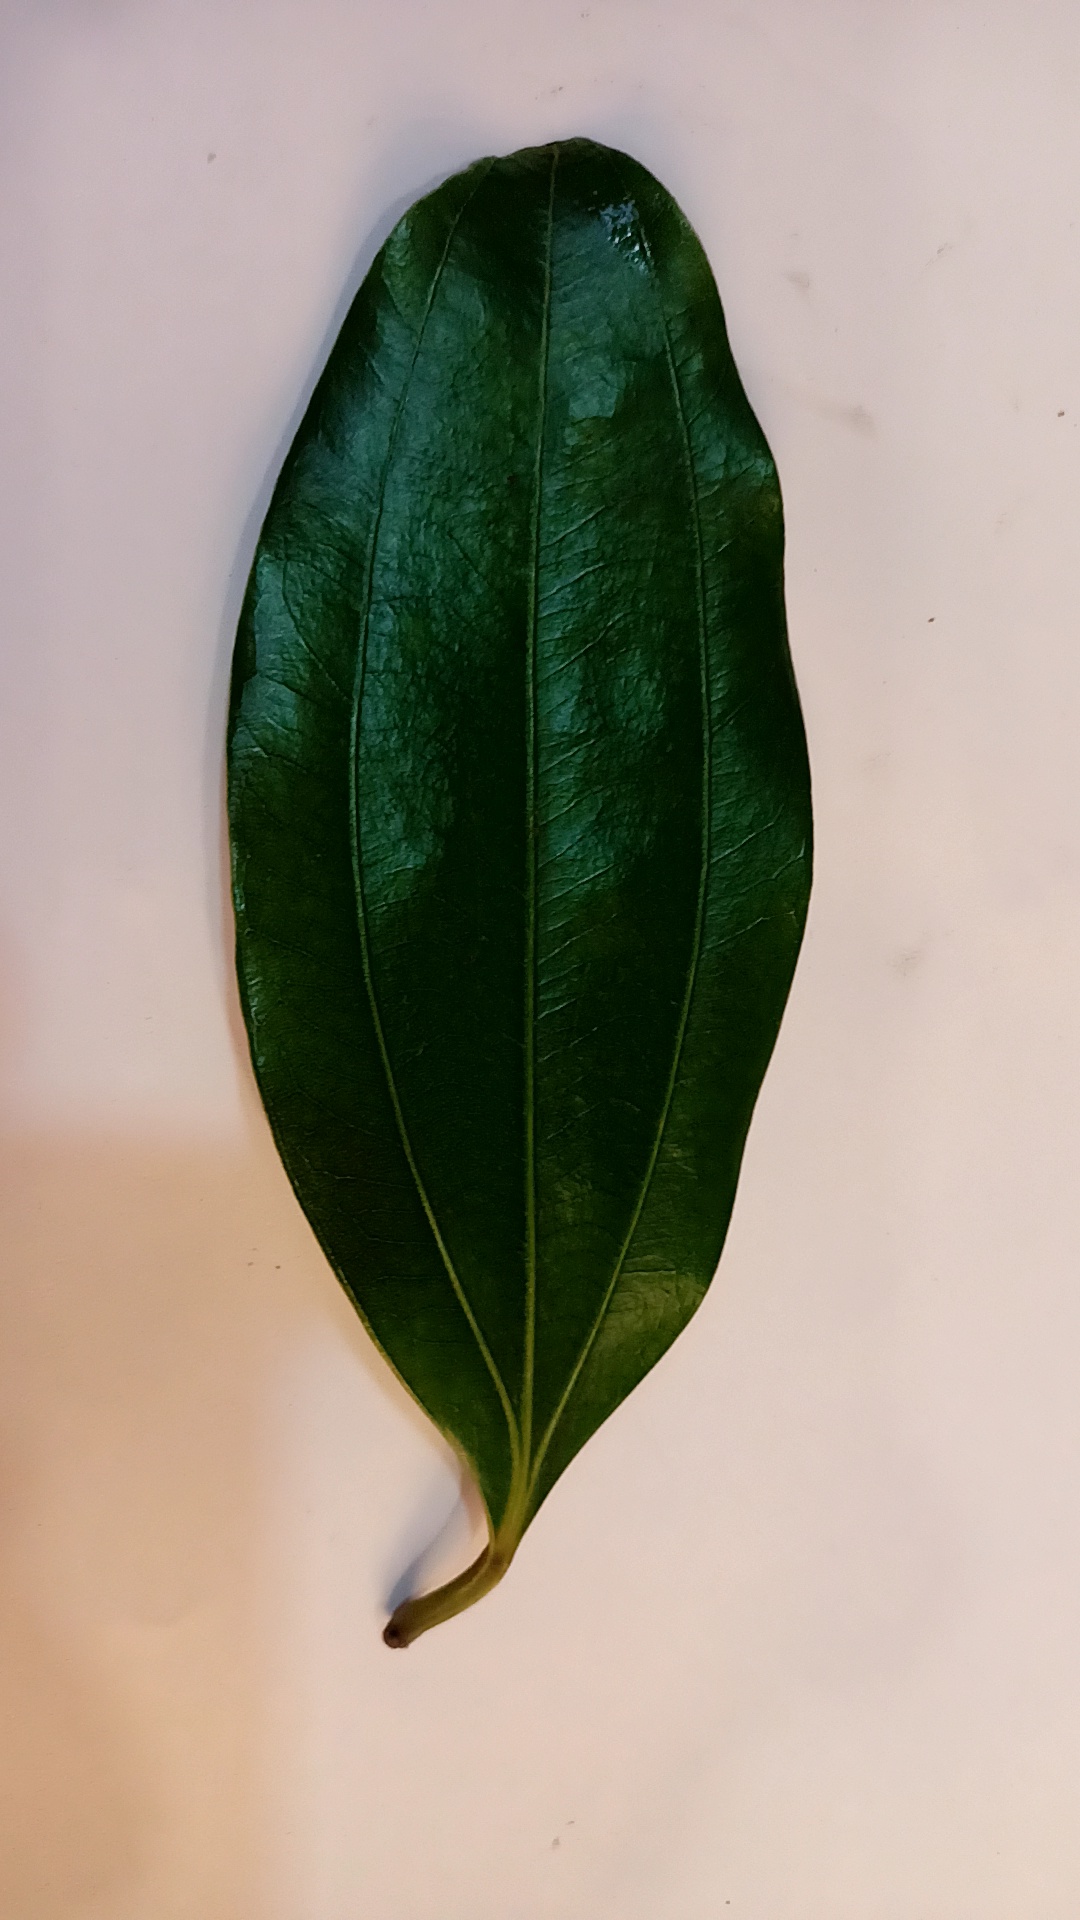
Label: Healthy